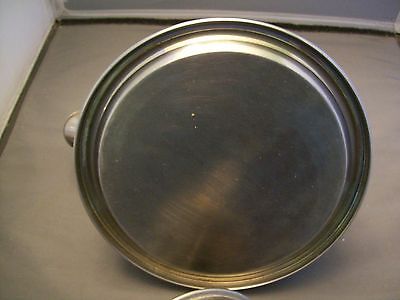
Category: kettle